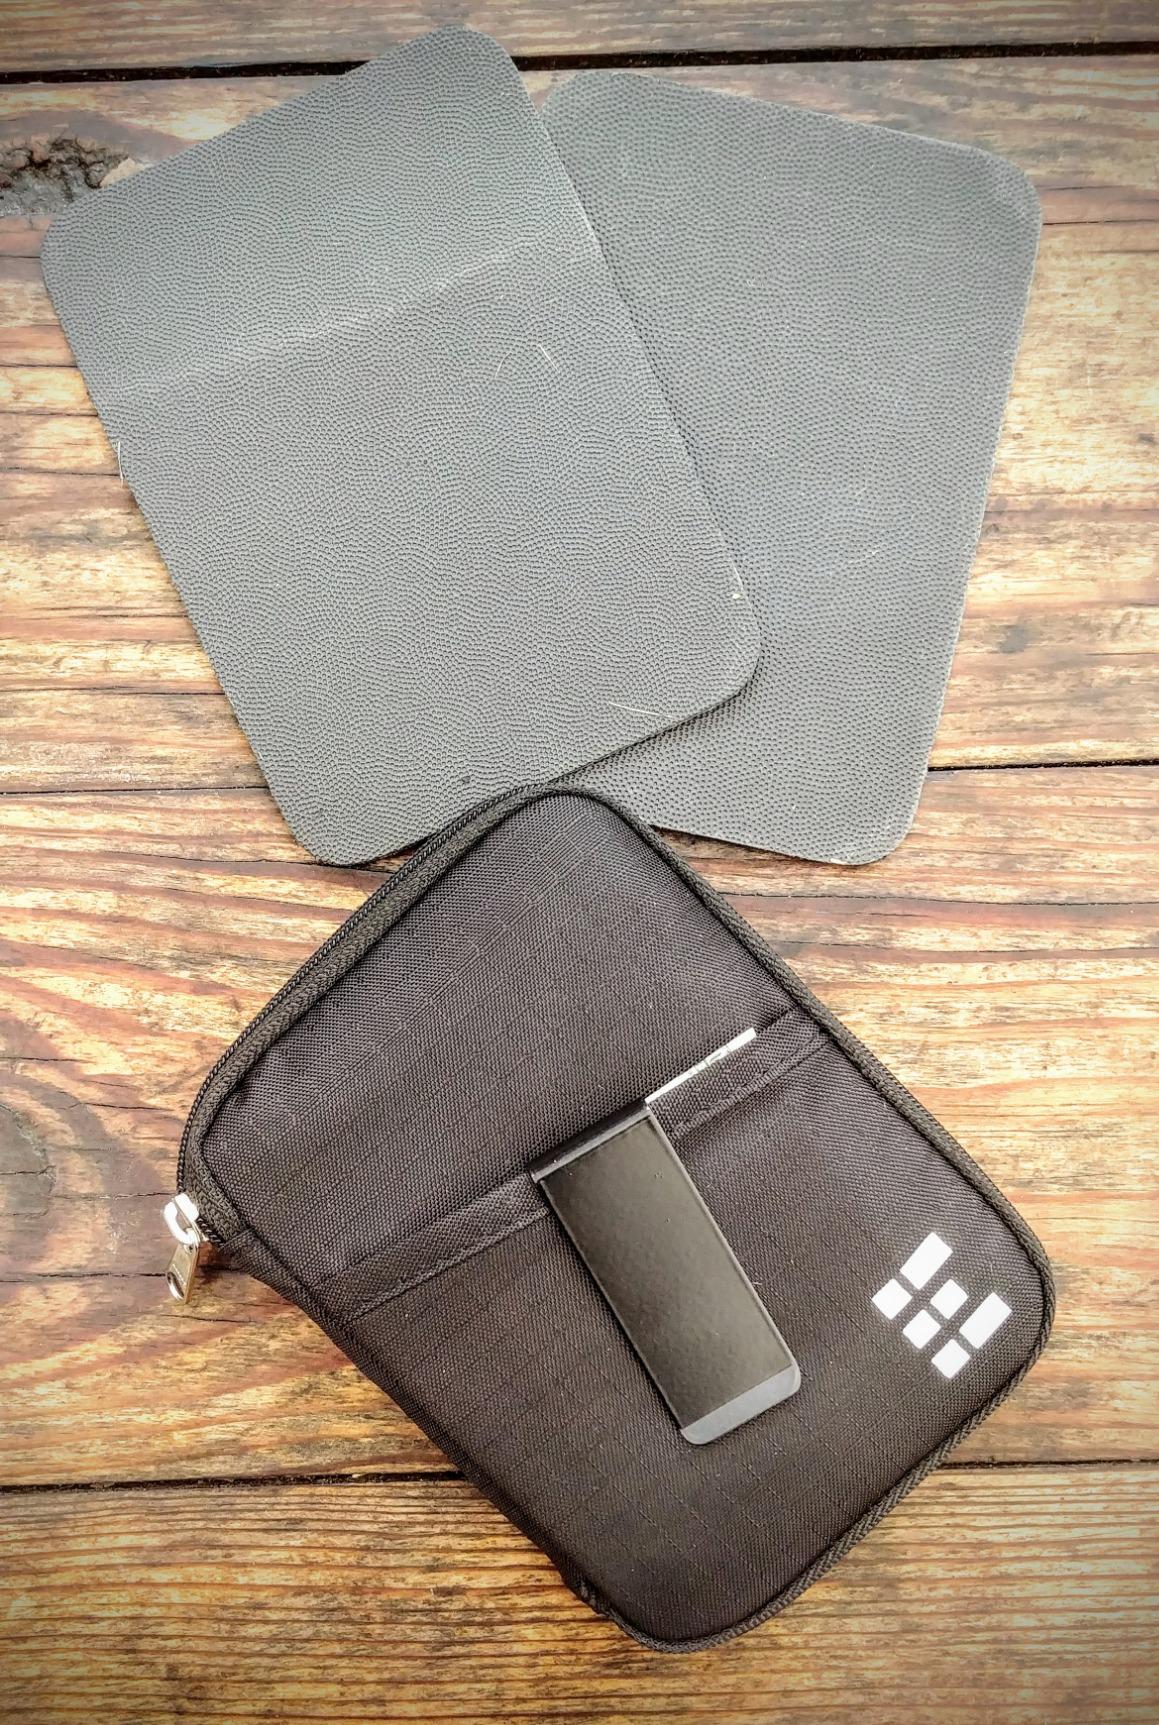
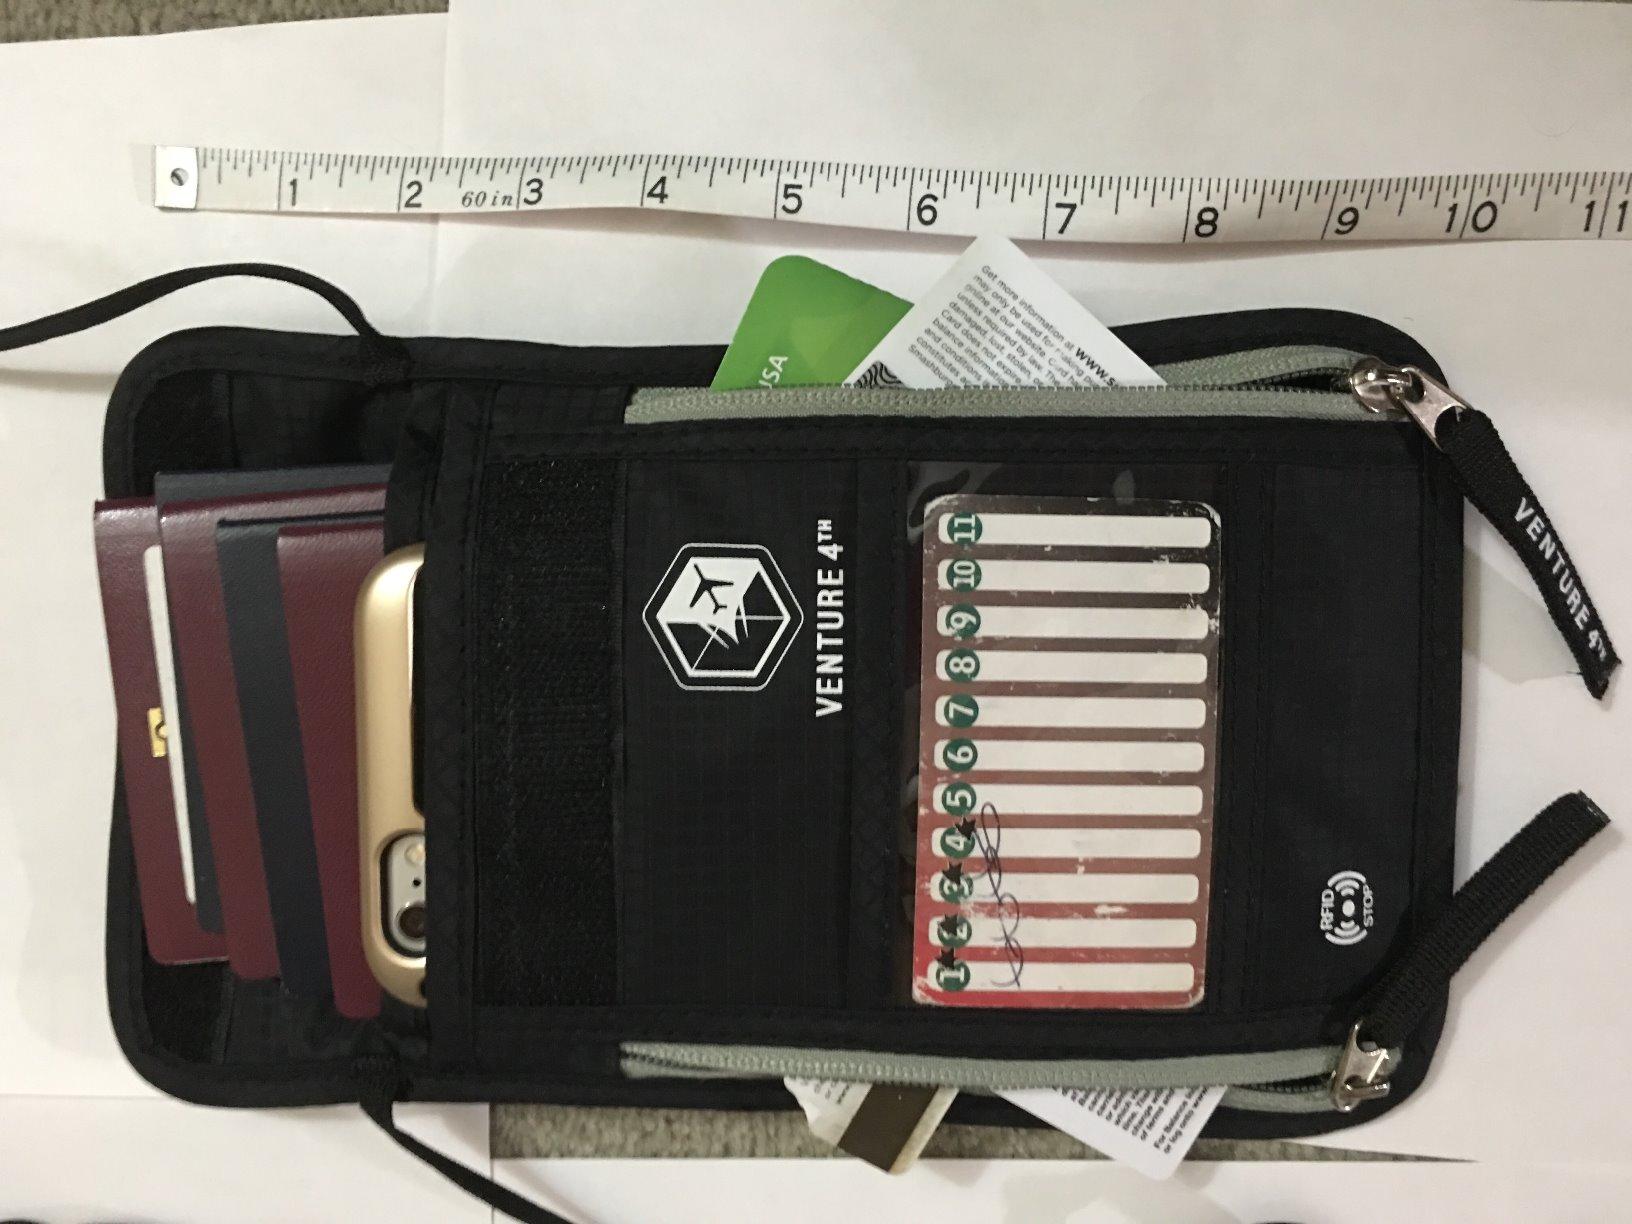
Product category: accessories_wallet
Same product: no